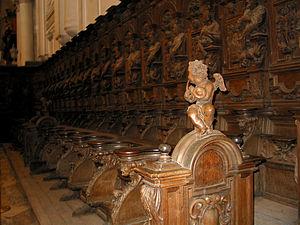
Floreffe, stalles de l'abbatiale (1632-1648) œuvre du sculpeur d'origine allemande (Pierre Enderlin).
L'abbaye de Floreffe était située sur un promontoire dominant la Sambre, sur le territoire de Floreffe, à une dizaine de kilomètres de la ville de Namur, en Belgique.